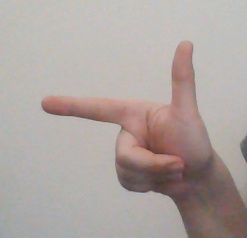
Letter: yaa